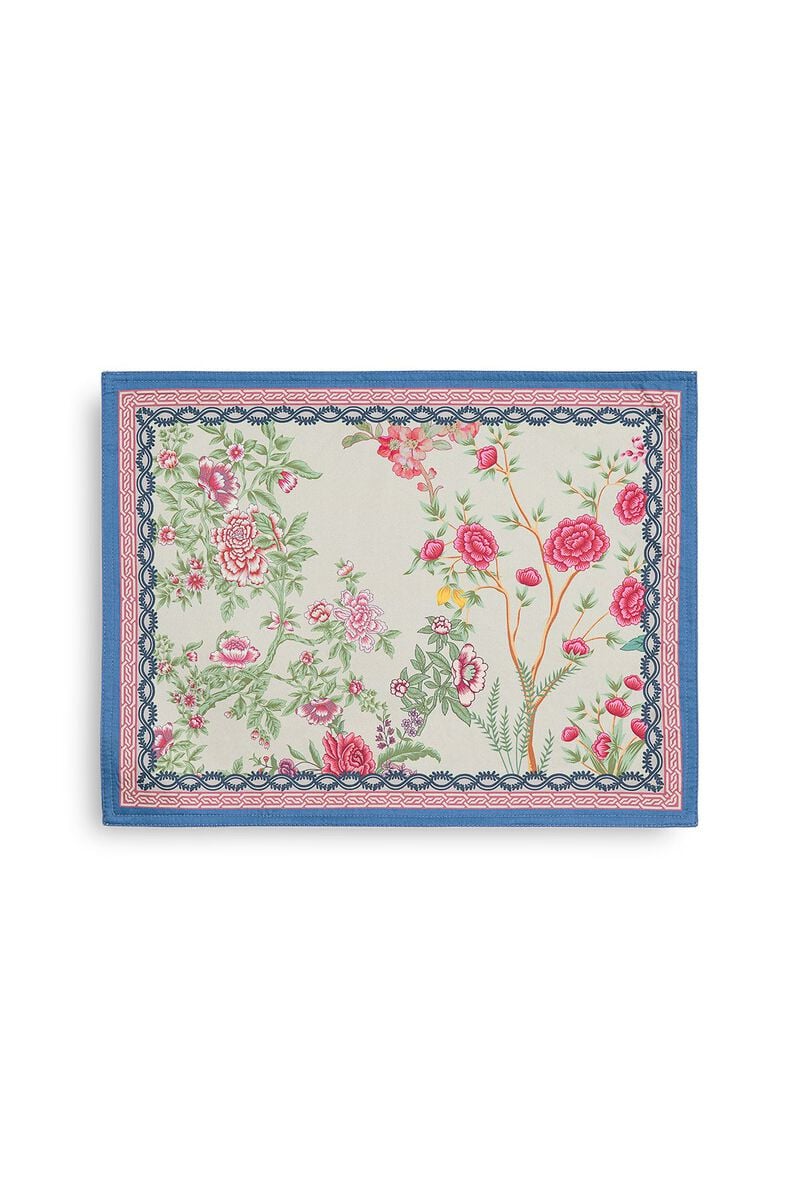
pink chinoiserie placemat